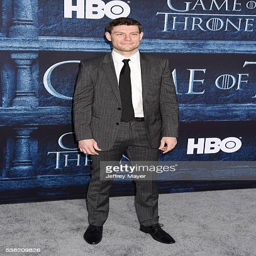
actor arrives at the premiere